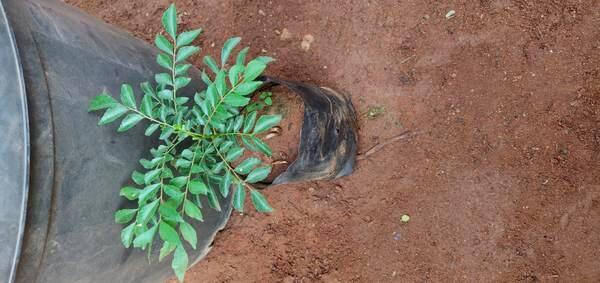
Plant: Curry_Leaf